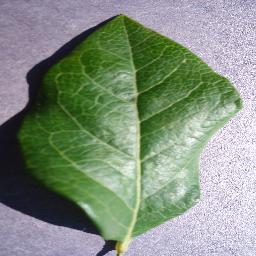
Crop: blueberry
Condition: healthy